Local Lore Museum of Goris

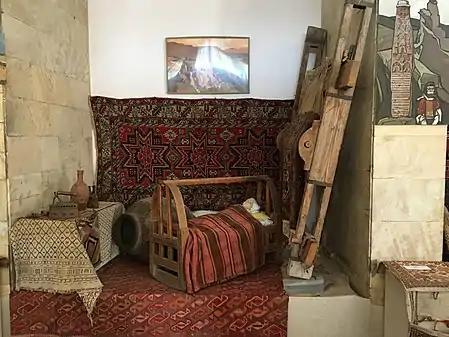
The Local Lore Museum of Goris

The Local Lore Museum of Goris (arm. Գորիսի երկրագիտական թանգարան) is the first museum in the Syunik marz of Armenia. The museum opened in 1948 and was originally located in an abandoned church. Located in the center of the city of Goris, it houses a collection of over 5,000 ethnographic and archaeological objects that tell the story of the region's cultural heritage, history, and traditions.